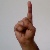
The image shows a hand gesture representing the letter 'D' in Indian Sign Language.